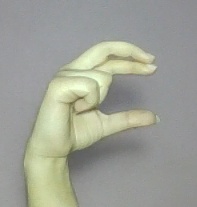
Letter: thal